Euroradar CAPTOR

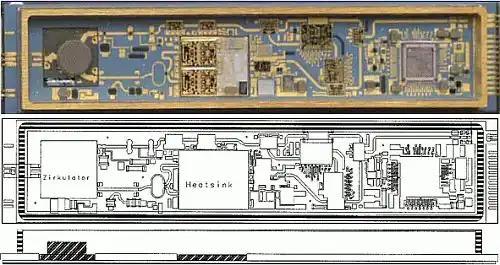
TR-Module

In 1993 a European research project was launched to create the Airborne Multirole Solid State Active Array Radar (AMSAR); it was run by the British-French-German GTDAR ("GEC-Thomson-DASA Airborne Radar") consortium (now Selex ES, Thales and Airbus respectively). This evolved into the CAESAR (Captor Active Electronically Scanned Array Radar), now known as Captor-E active electronically scanned array.